Kananook Creek

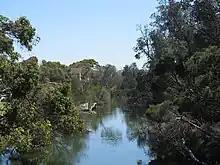
The Kananook Creek Reserve in Seaford

Kananook Creek is a river in south-eastern Melbourne, Australia, 9.6 kilometres (5.965 miles) long. Beginning at the meeting of the Wadsley and Eel Race Drains, it flows parallel to the coast for 7.5 kilometres (4.66 miles) making a peninsula locally called "Long Island", running from Carrum to the river's mouth in Frankston. Kananook Creek flows into Port Phillip.